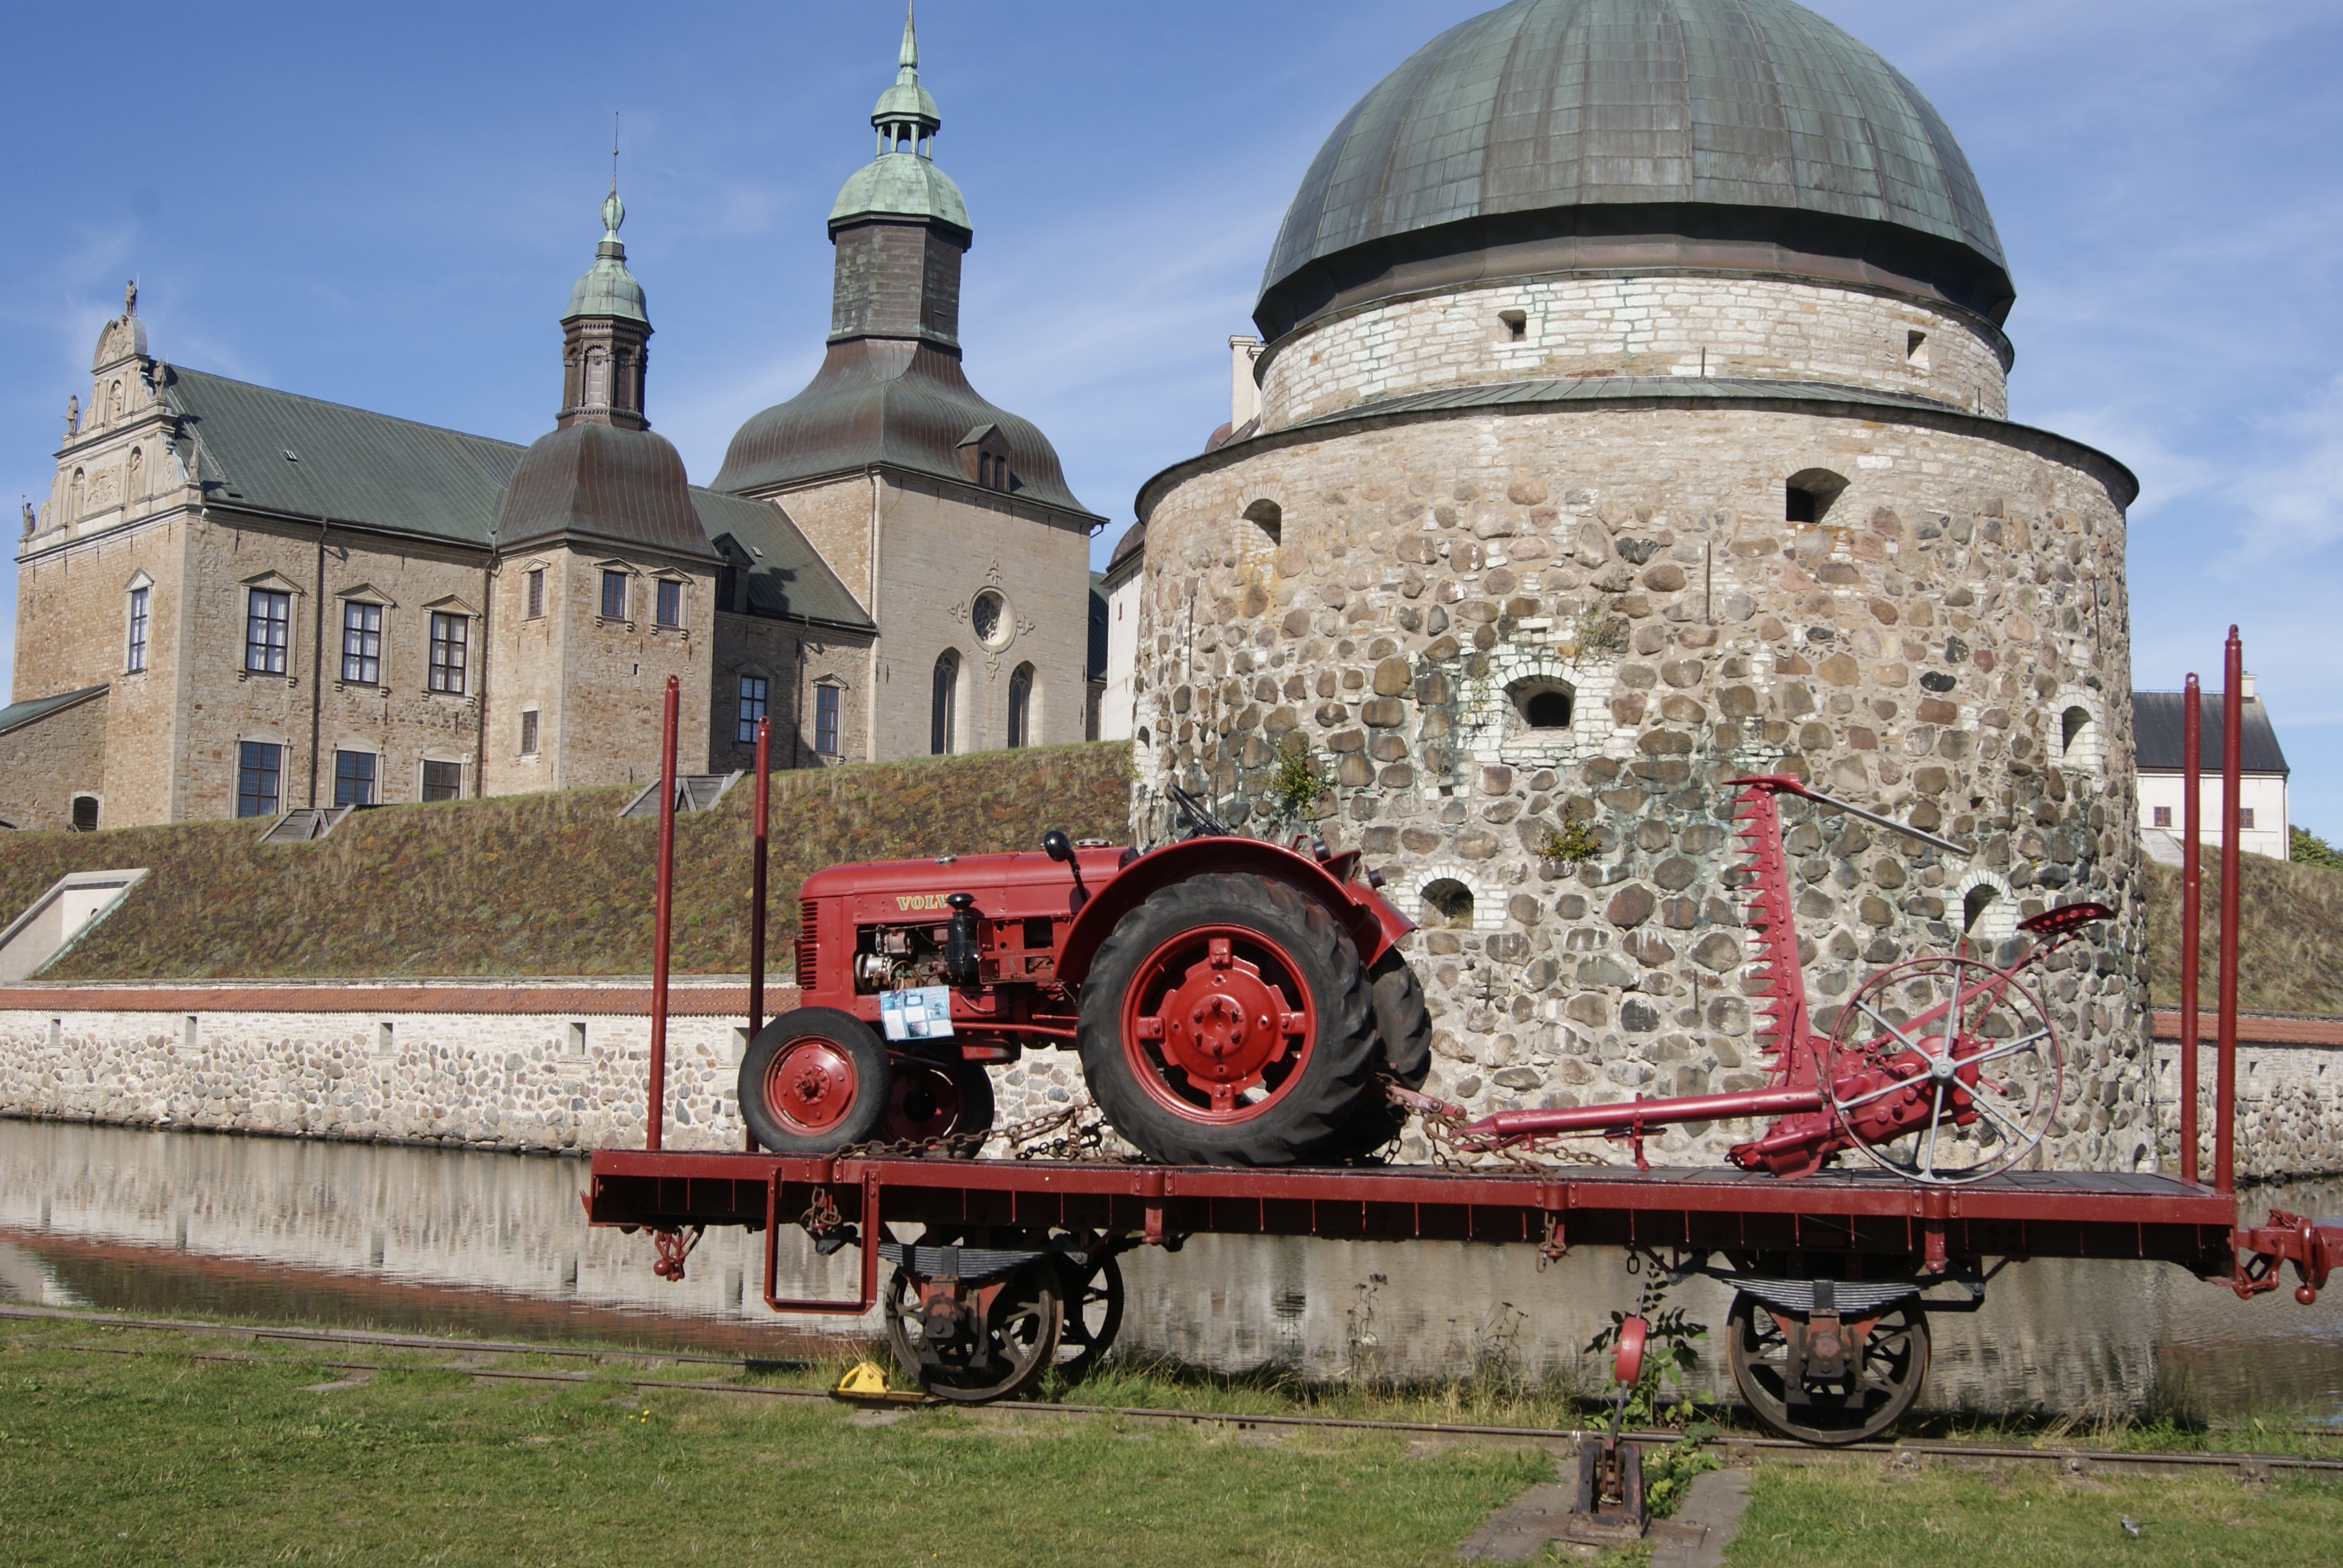
tractor, antique, building, transport, farming, vehicle, castle, fortress, sweden, scandinavia